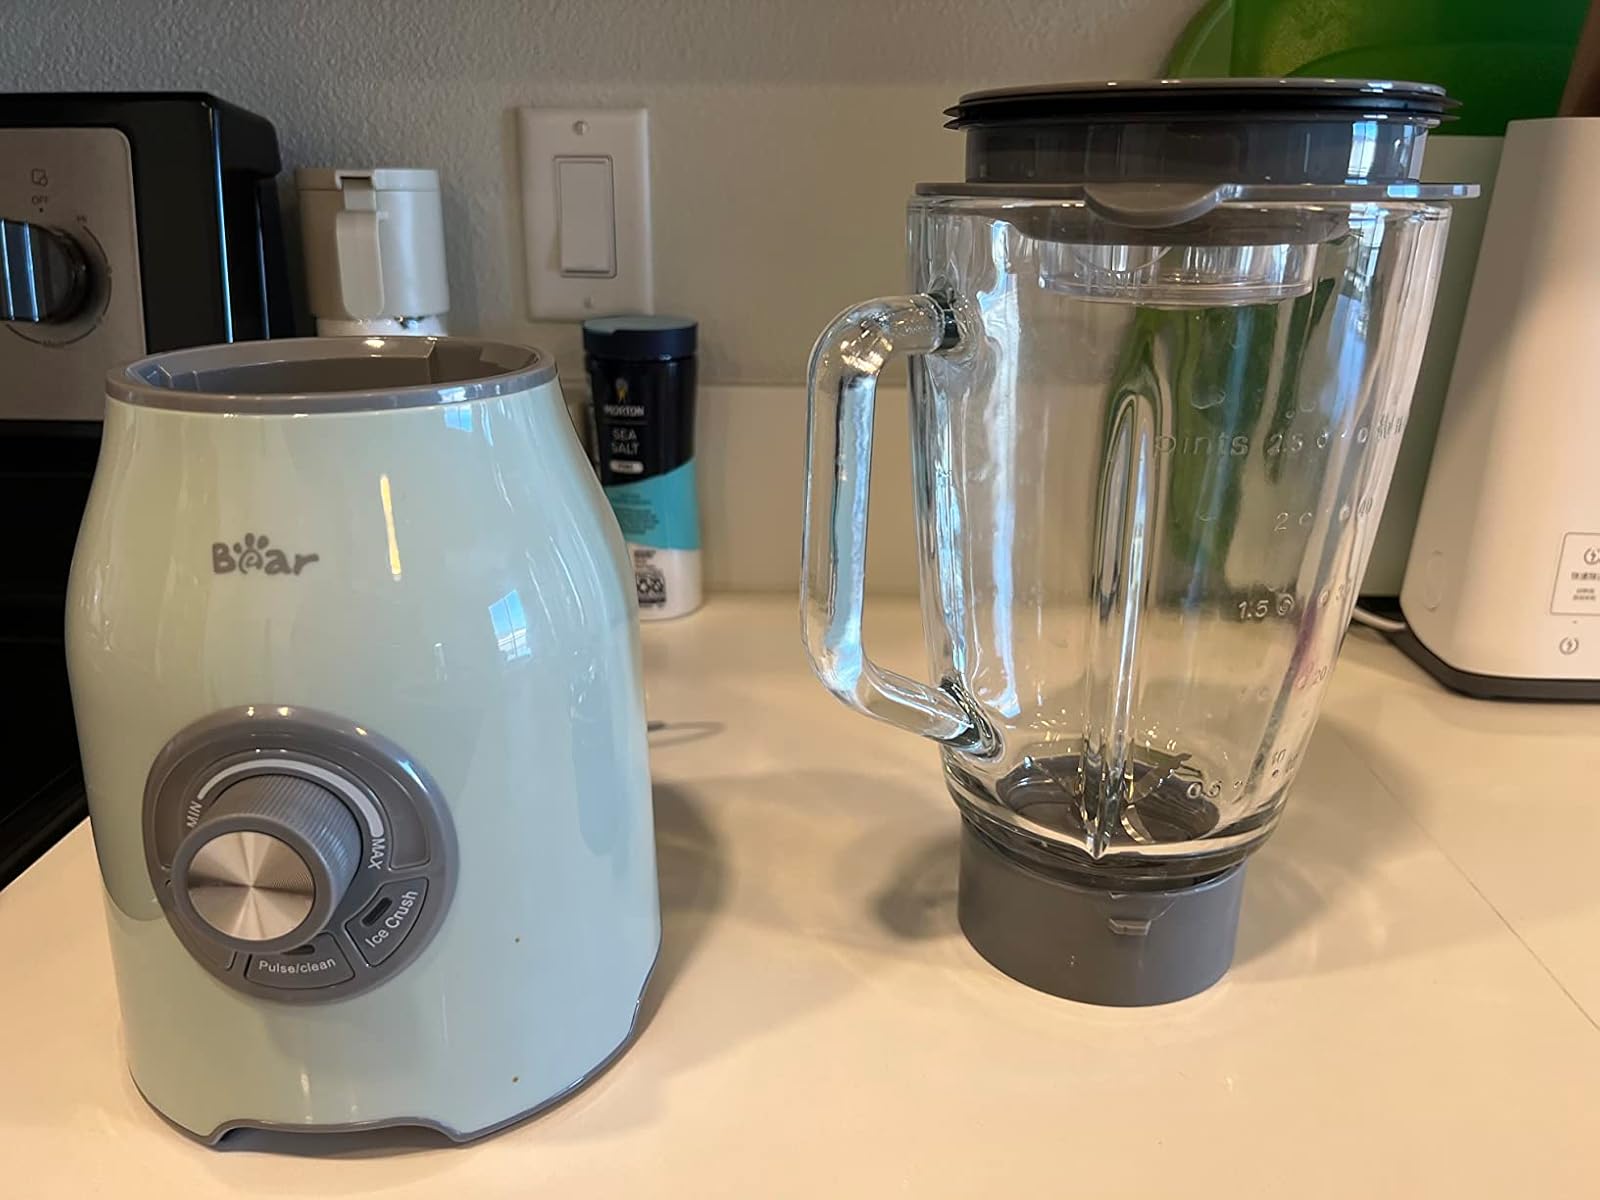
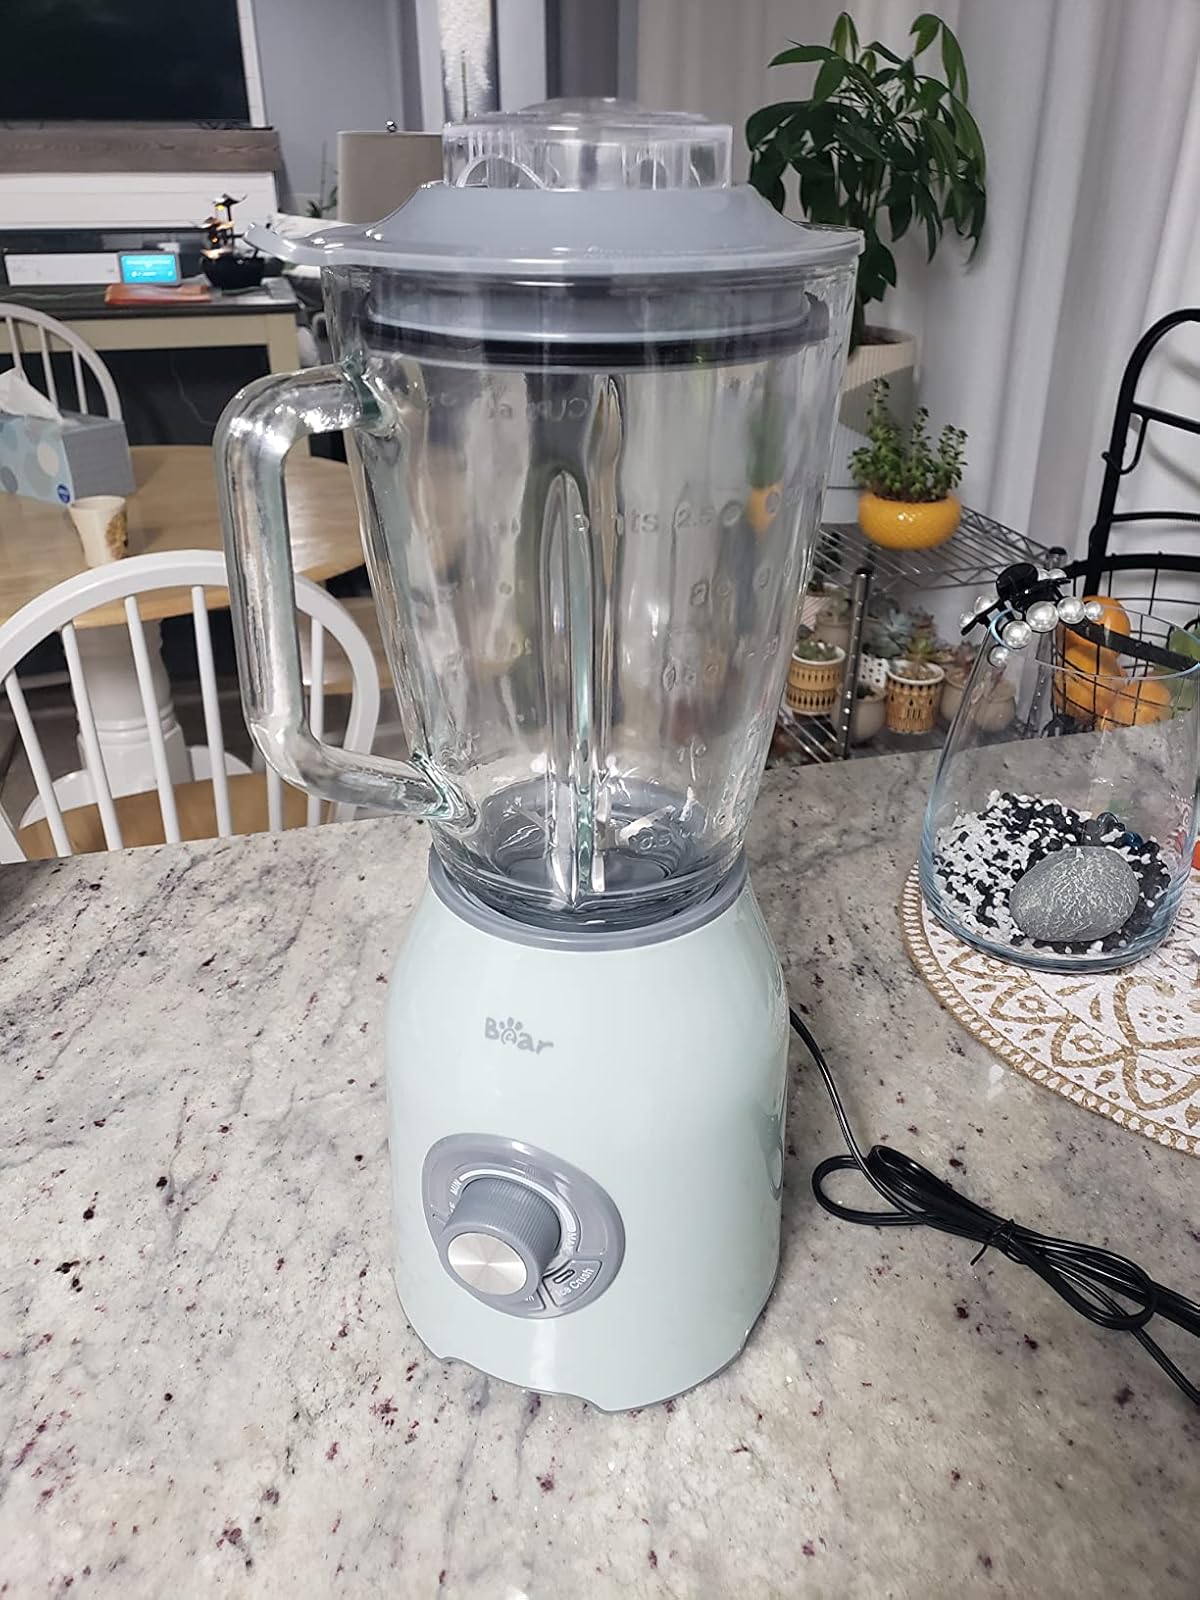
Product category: items_blender
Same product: yes